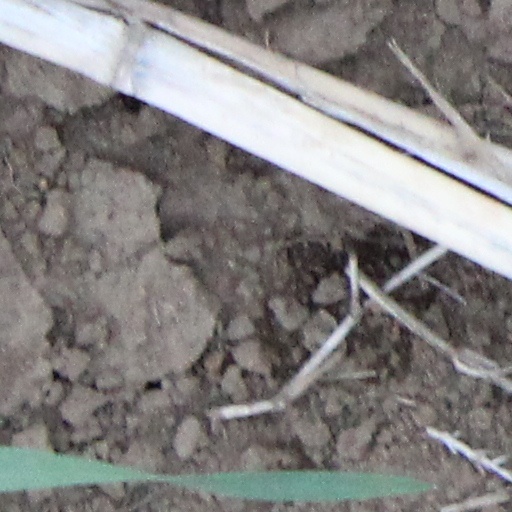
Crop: wheat